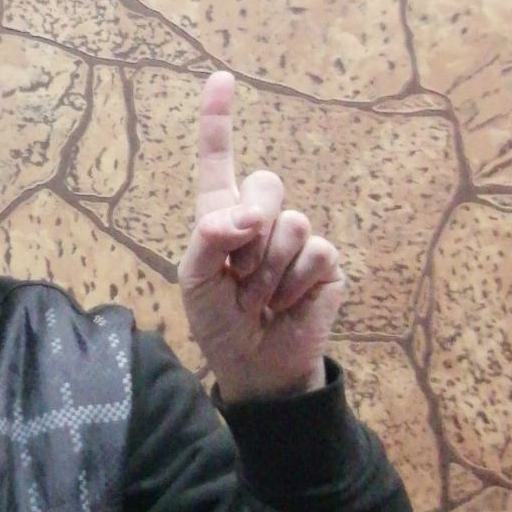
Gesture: one